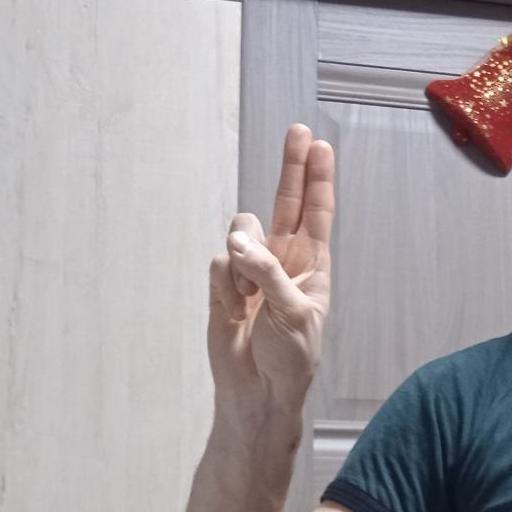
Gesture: two_up